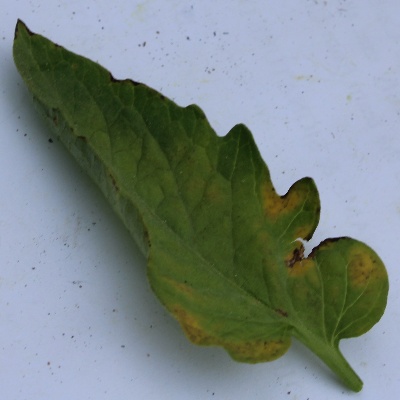
Crop: Tomato
Condition: septoria leaf spot